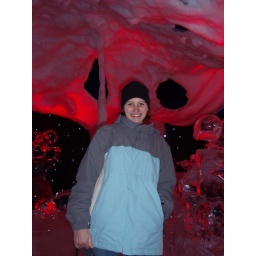
This is the same ice house that Joel was standing in front of but the lights have changed to red